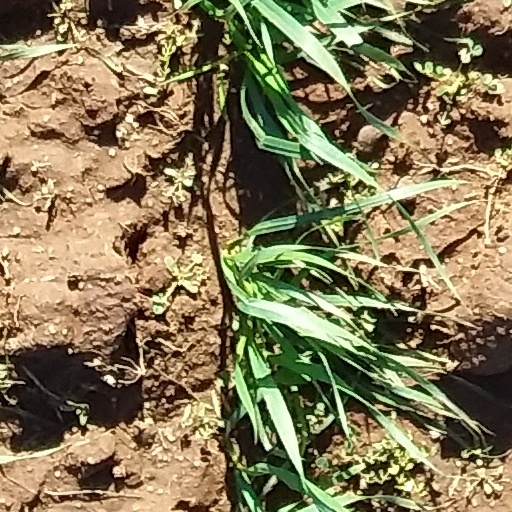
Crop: wheat